RBMK

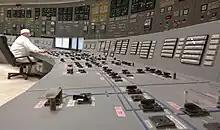
The control room of a first generation RBMK at Kursk Nuclear Power Plant

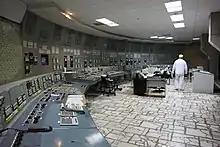
The control room of Chernobyl Unit 3, a second generation RBMK, and twin of Chernobyl Unit 4. A large circular mimic display for every channel or core map is on the left

The distribution of power density in the reactor is measured by ionization chambers located inside and outside the core. The physical power density distribution control system (PPDDCS) has sensors inside the core; the reactor control and protection system (RCPS) uses sensors in the core and in the lateral biological shield tank. The external sensors in the tank are located around the reactor middle plane, therefore do not indicate axial power distribution nor information about the power in the central part of the core.